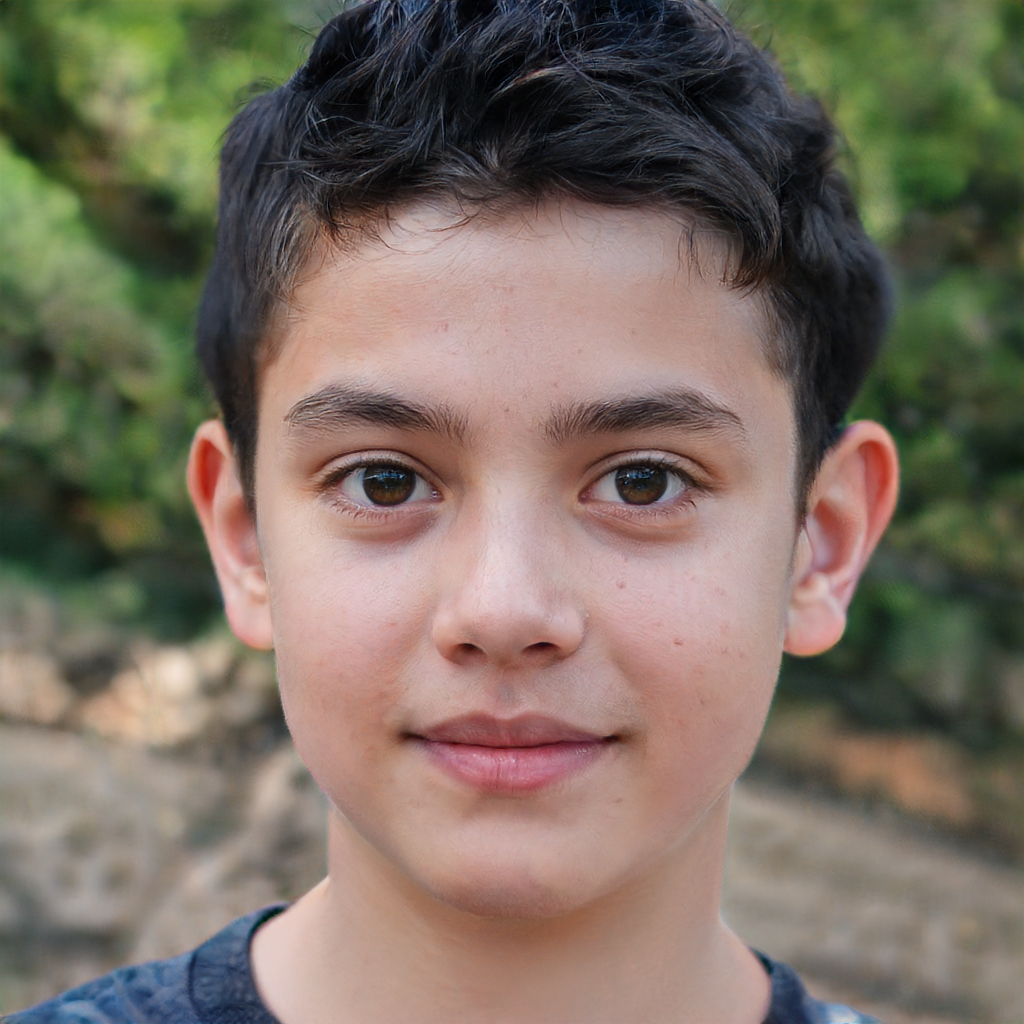
Label: No Watermark